Optare Solo

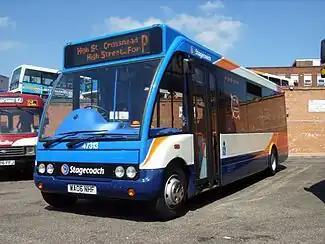
Stagecoach South West Solo Slimline in Exeter in July 2006

A narrow-bodied version named the "Slimline" was launched in 2004 with the first examples entering service in August. It is wide, and identifiable by small rear wheel wheelarch extensions. Available across all lengths except the M990, the Slimline is identified by having an SL-suffix in the chassis code, e.g. M780SL for a long version. The Optare Solo Slimline is a 25-seated low-floor bus to replace the Optare MetroRider.